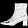
Label: Ankle boot